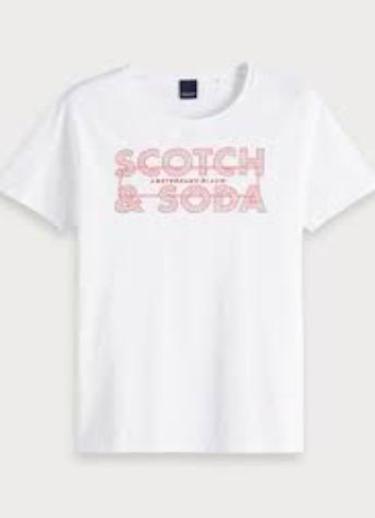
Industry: Clothes